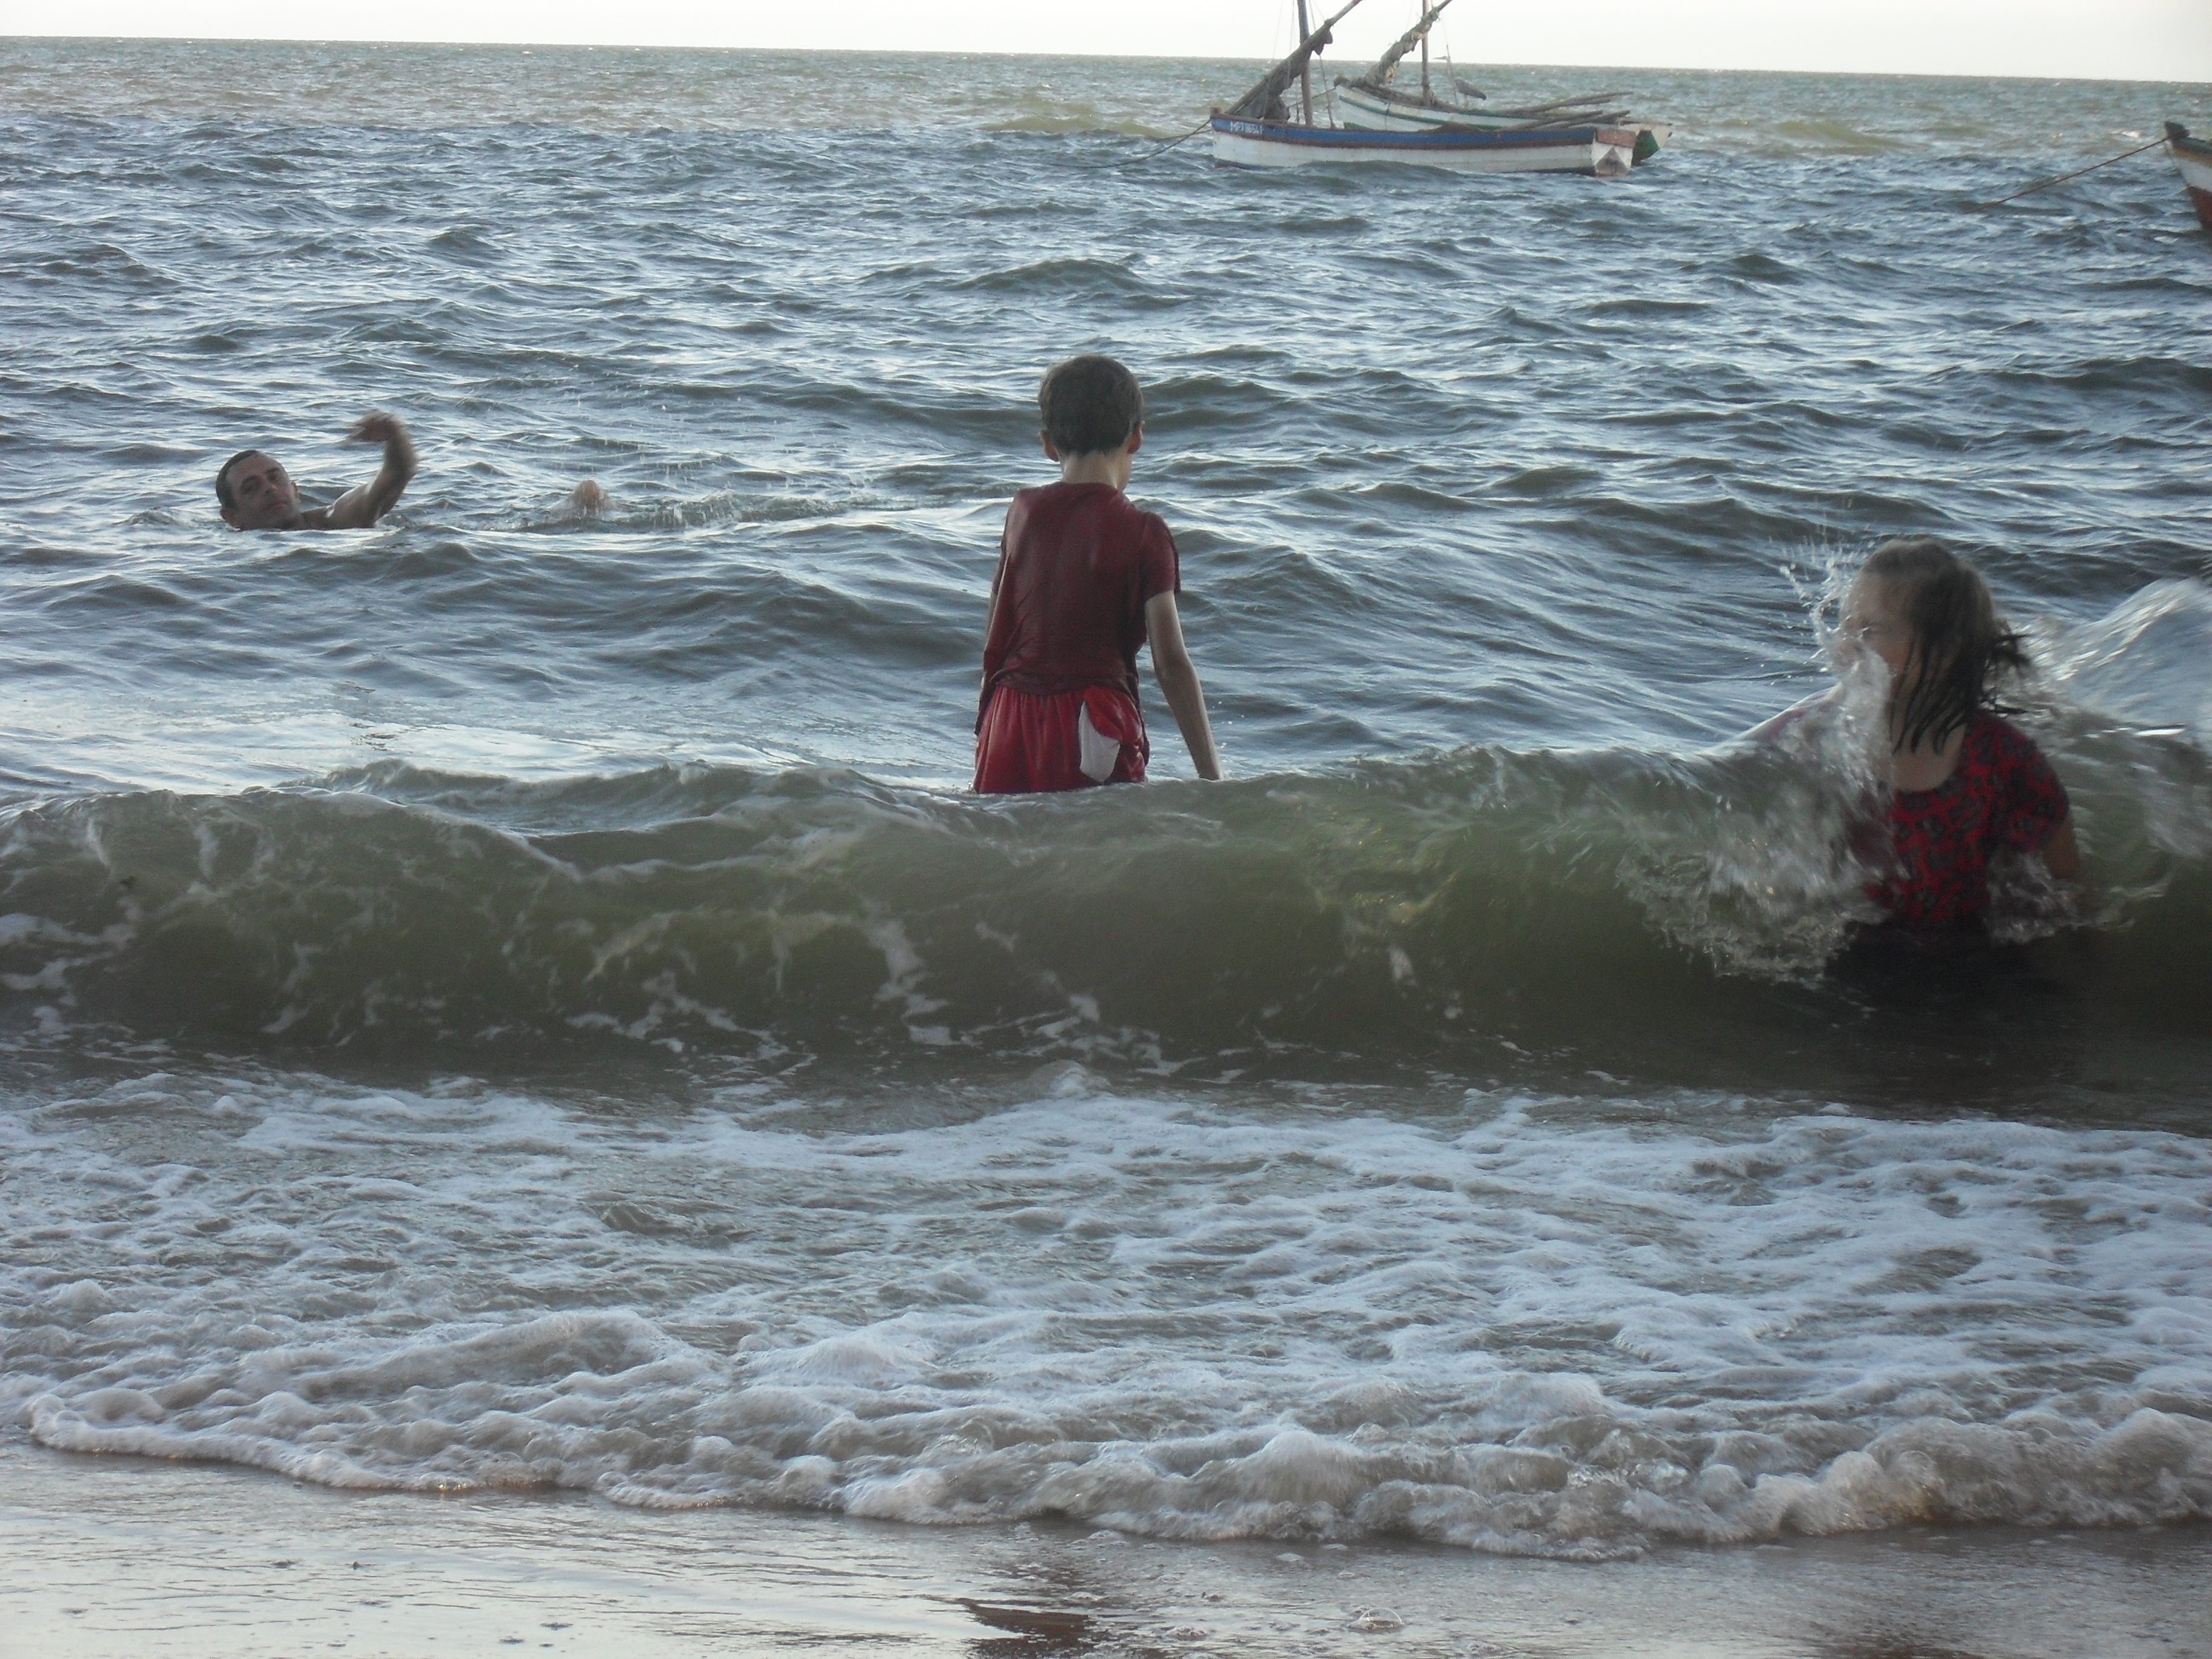
beach, sea, coast, water, ocean, play, shore, wave, wet, tide, summer, travel, coastline, motion, swim, surfing, splash, seascape, holiday, waves, children, happy, sports, water sport, wind wave, boardsport, surfing equipment and supplies, surface water sports